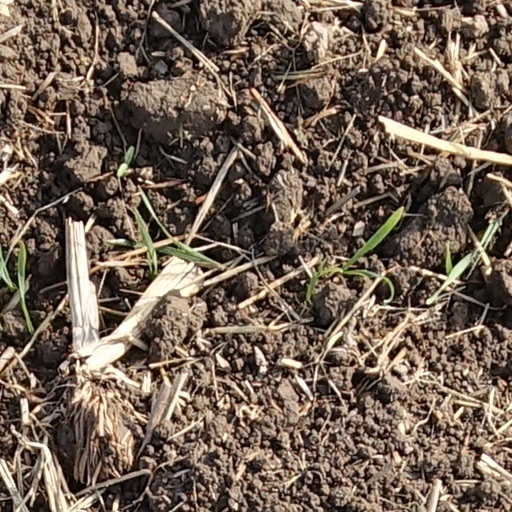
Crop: wheat